Peñalara Cirque

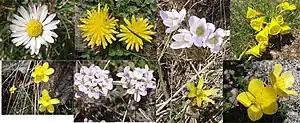

The flora that inhabits the cirque is mainly composed of annual plants, which means that they are "herbaceous" species. However, there are some high mountain matorral shrubs that can be found at the bottom of the cirque, such as "piorno", retama and juniper. The arboreal species are very scarce due to the climatic and geological conditions, which make the place very cold and windy. There are only a few scattered "pinus sylvestris" in the eastern and northern areas.